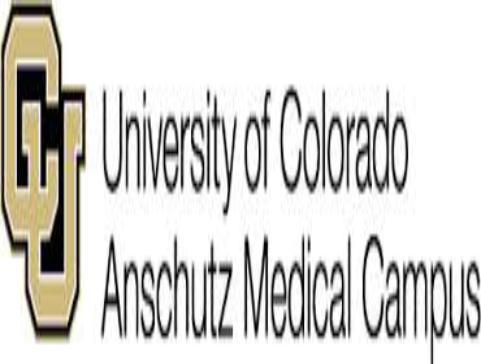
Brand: anschutz
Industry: Others